Tuttlingen station

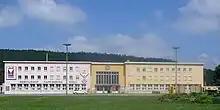
View of the new entrance building

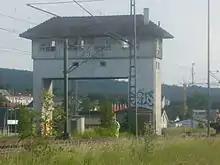
Former entrance to the station

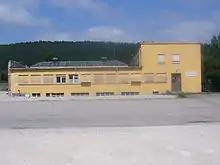
Freight terminal building

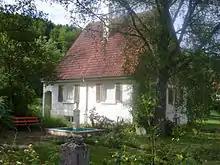
Residence in the Koppenland district, which was built in the 1930s out of material from the demolished station building

In the 1920s, the 1869 station had already reached the limit of its capacity. An extension of the old station was not possible due to its location, wedged between the Danube, the Ehrenberg (hill) and Weimarstraße. The planned installation of a second track to Stuttgart in conjunction with the new line to Hattingen was not possible at the old site. The Reichsbahn railway division ("Reichsbahndirektion") of Stuttgart, which was entrusted with the work, thus decided, to build a new station on the other side of the Danube, another 200 metres further away from the centre, where there was enough room for the development of the station. The bed of the Danube was moved for about 2 km in the district of Koppenland and the level of the new railway station area was raised with excavated material sourced from 4 km away in the Hölzle forest of the Wurmlingen district.